San Francisco Bay Naval Shipyard

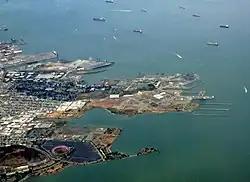
San Francisco Bay Naval Shipyard Hunters Point Division

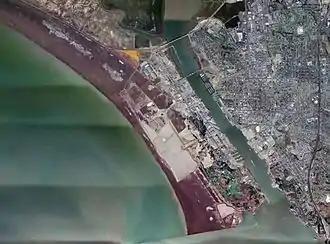
San Francisco Bay Naval Shipyard Mare Island Division

The San Francisco Bay Naval Shipyard was a short-lived shipyard formed in 1965 with the combination of the Hunters Point Naval Shipyard and the Mare Island Naval Shipyard. The combined yards were the largest naval shipyard in the world, but the desired cost savings did not materialize, and the two yards reverted to separate management in February 1970. The Hunters Point shipyard was used for radioactive testing when the United States was testing the atomic bombs. The site has since been contaminated. The Hunters Point Naval Shipyard became a Superfund site, as designated by the Environmental Protection Agency (EPA). It is the Navy's requirement to clean up the site to "reasonable" levels to those who live adjacent to the shipyard.